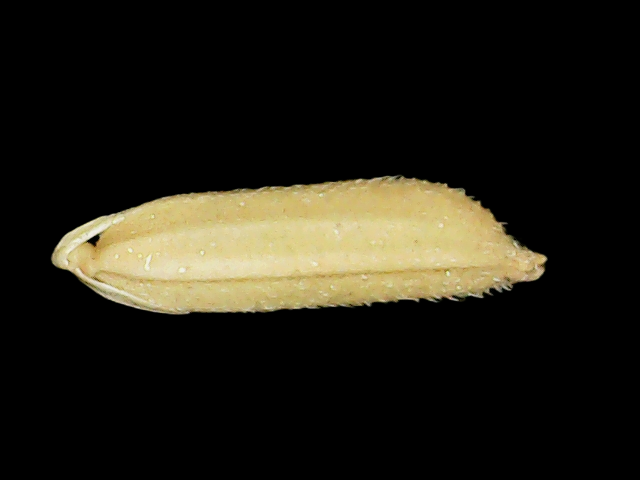
Rice variety: Binadhan19